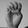
ASL letter: E